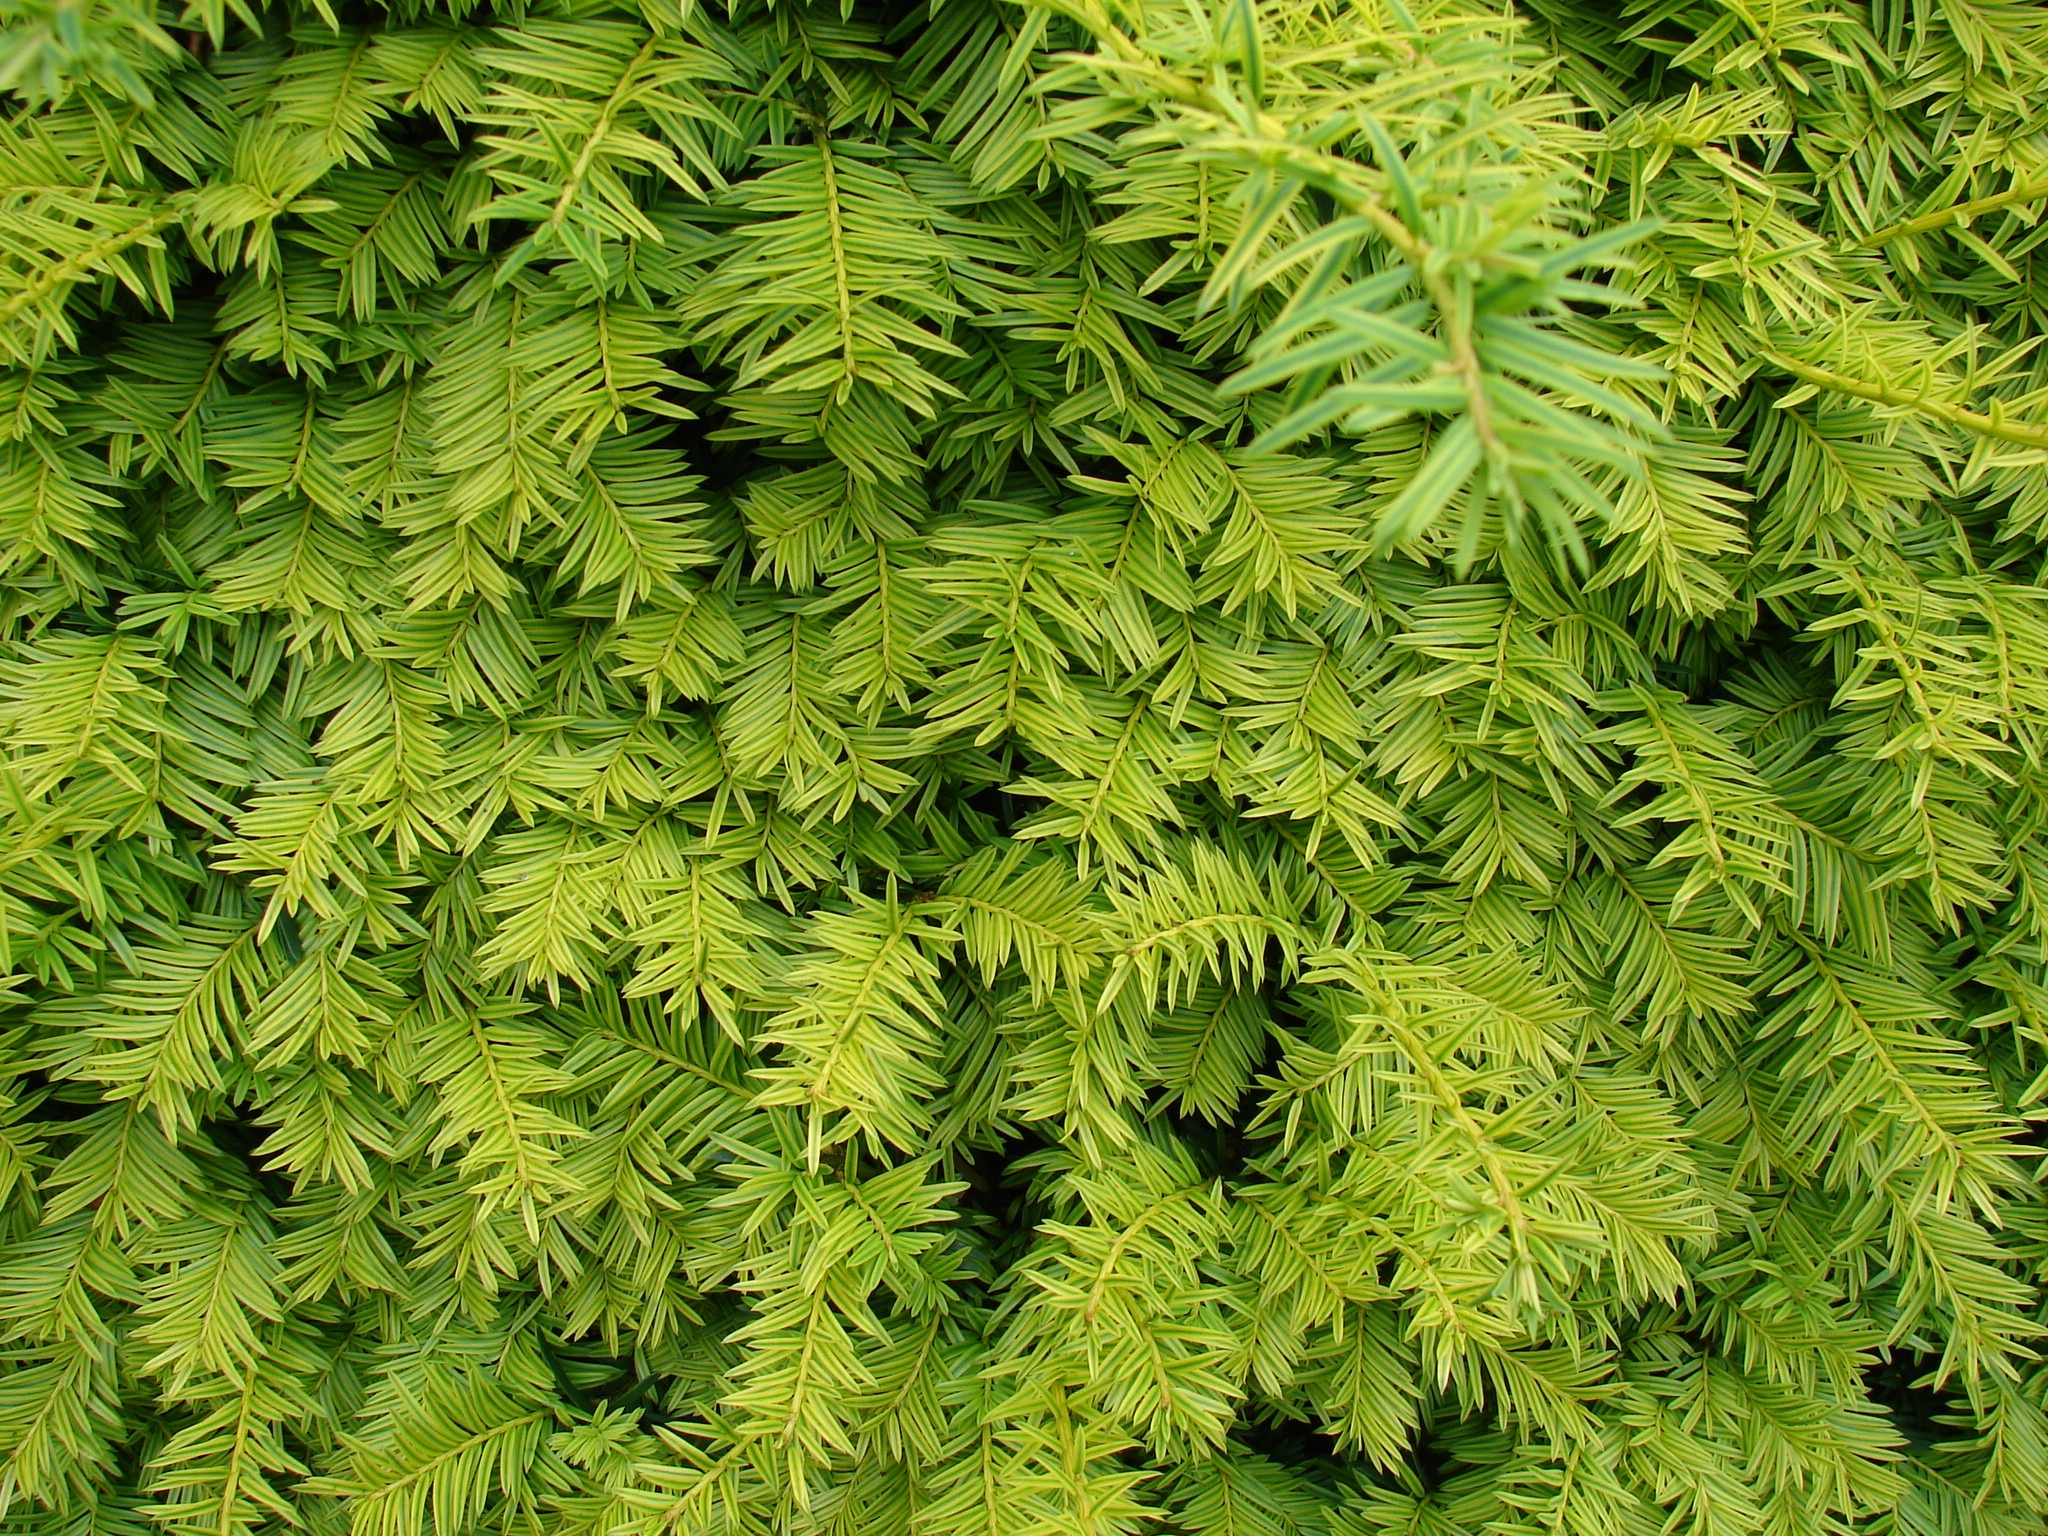
tree, branch, plant, leaf, flower, spring, green, herb, botany, garden, flora, fern, leaves, shrub, branches, mimosa, hedge, flowering plant, woody plant, land plant, ferns and horsetails